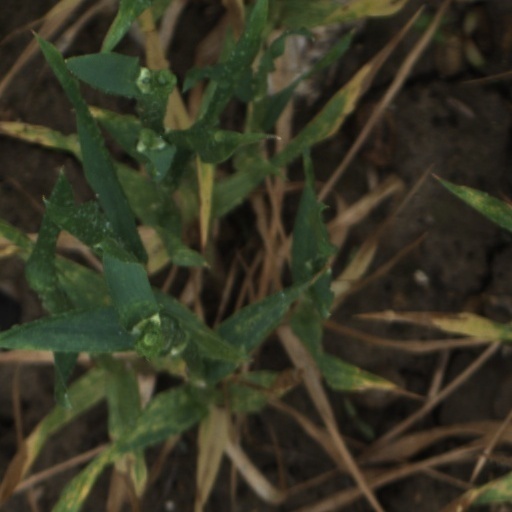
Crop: wheat